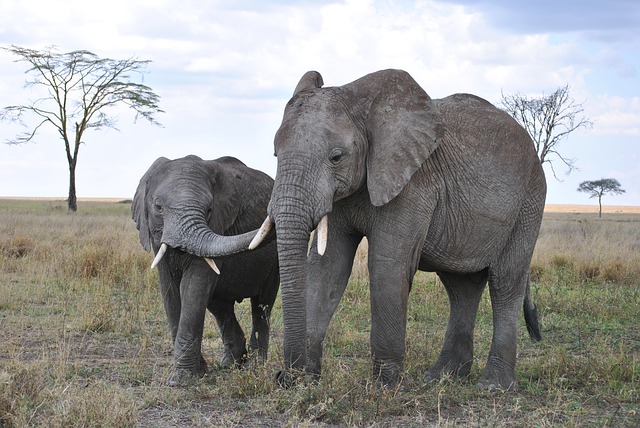
Label: elefante